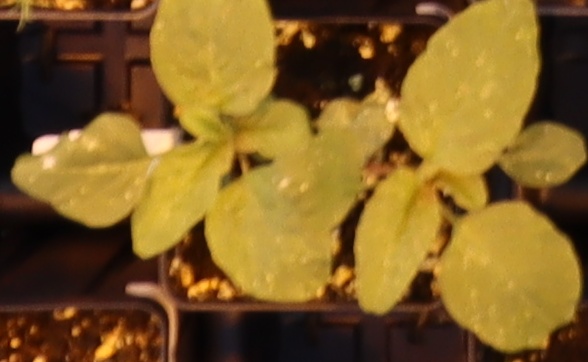
Label: Palmer Amaranth